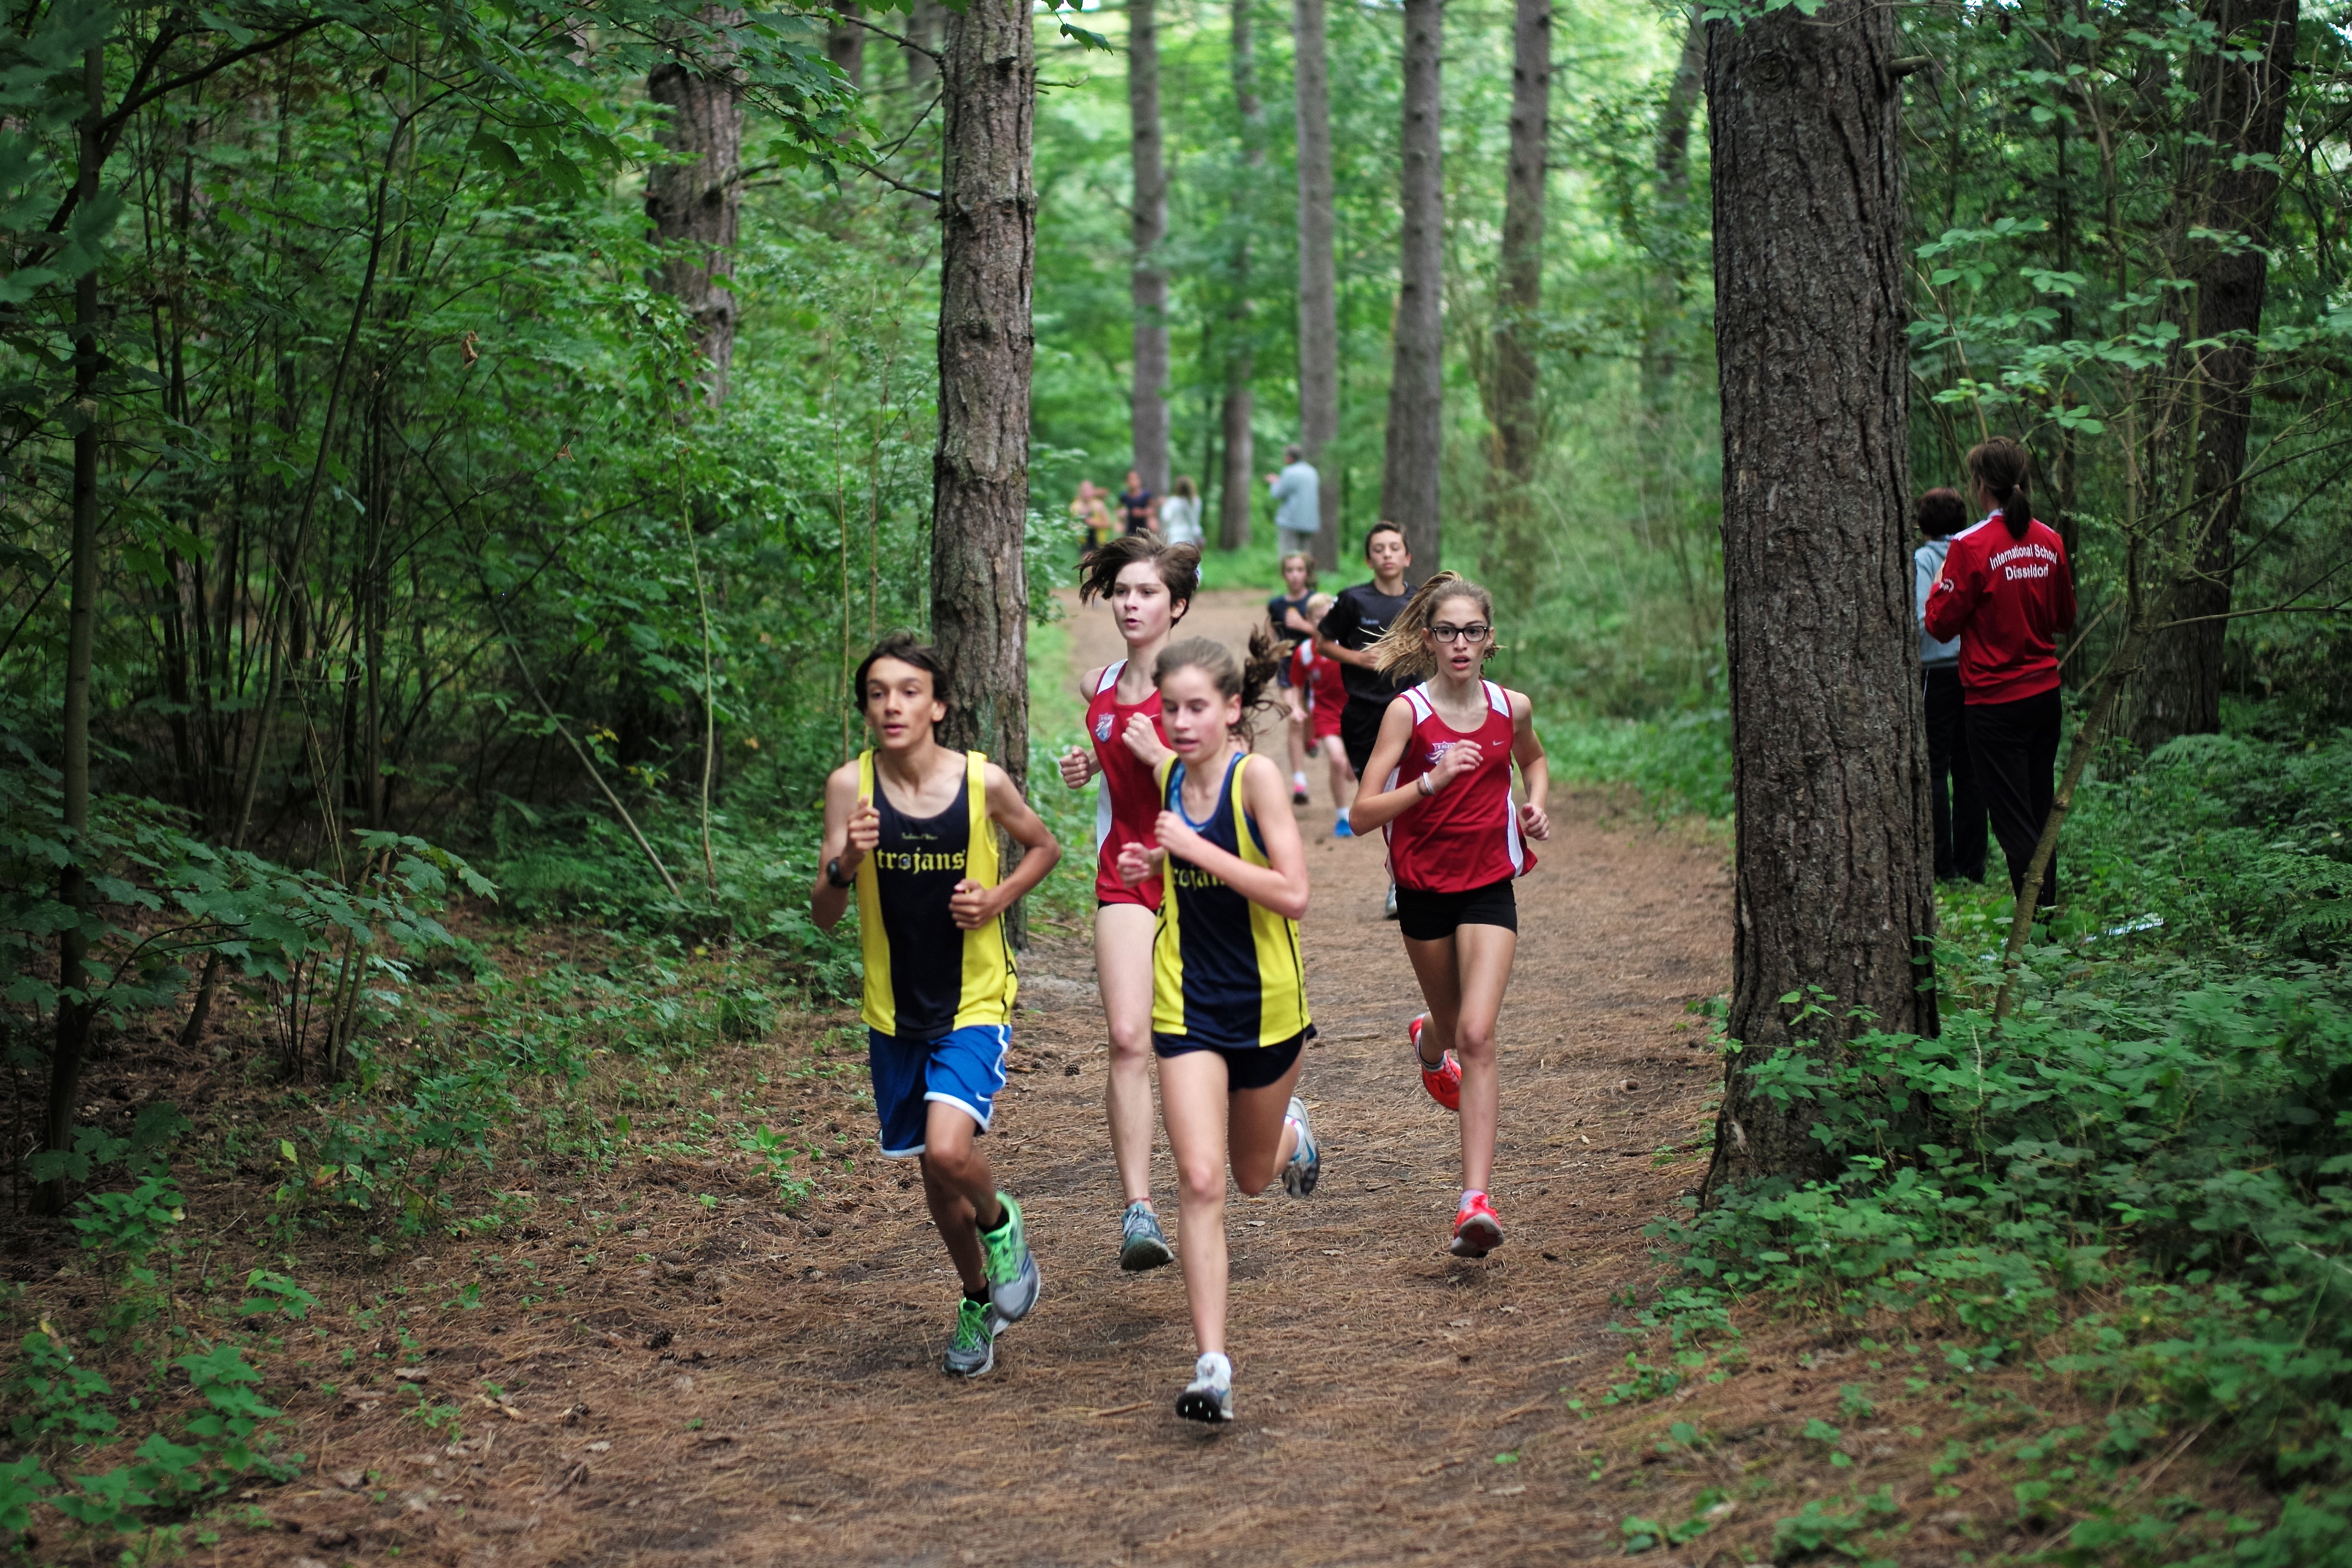
forest, walking, person, trail, running, country, recreation, jogging, cross, race, competition, holland, hague, netherlands, girls, m, american, sports, boys, 50, school, runners, woodland, endurance, leica, 240, summilux, wassenaar, meet, xc, mountain biking, physical exercise, outdoor recreation, human action, ultramarathon, duathlon, cross country running, cross country cycling